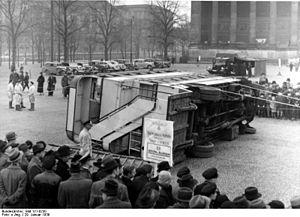
Technische Nothilfe est une organisation allemande. Elle fut établie par le Technische Abteilung du groupe paramilitaire Freikorps Garde-Kavallerie-Schützen-Division.